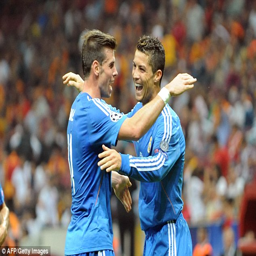
all smiles : football player and olympic athlete celebrate a goal against football team